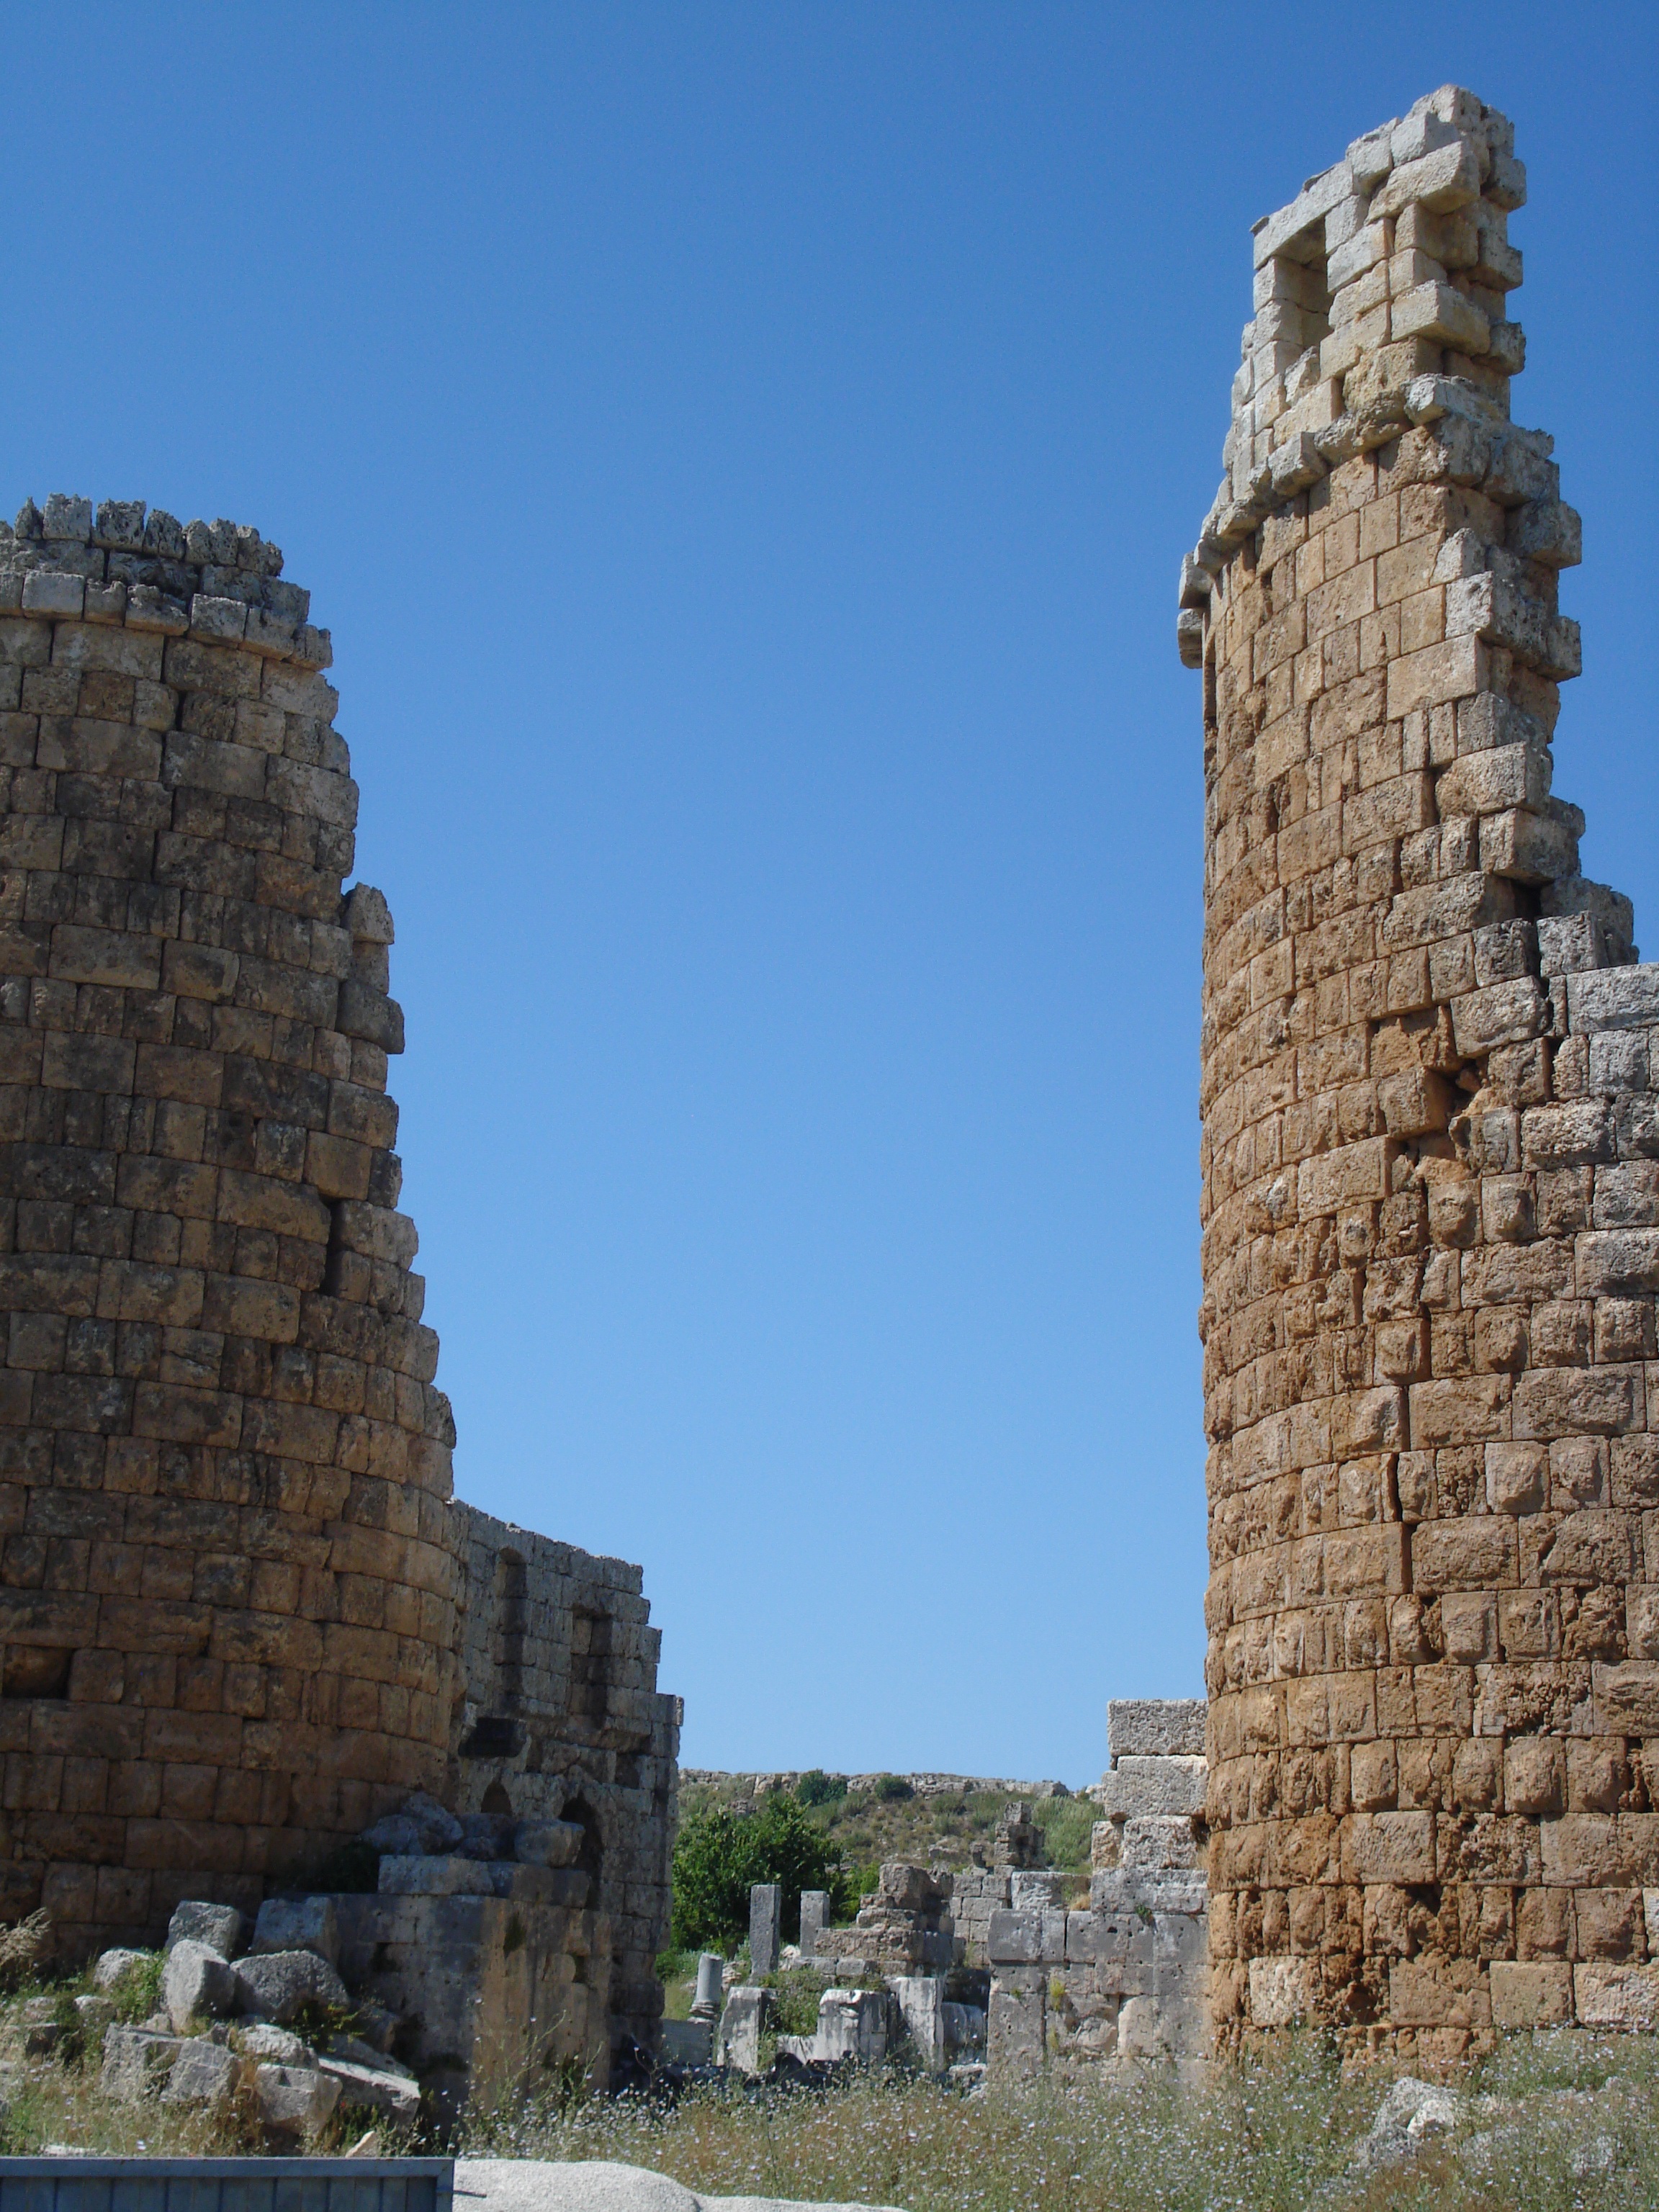
rock, building, monument, formation, arch, castle, landmark, fortification, tourism, place of worship, temple, ruins, monastery, monolith, tours, archaeological site, unesco world heritage site, historic site, ancient history, ancient roman architecture, maya civilization, two towers, perge